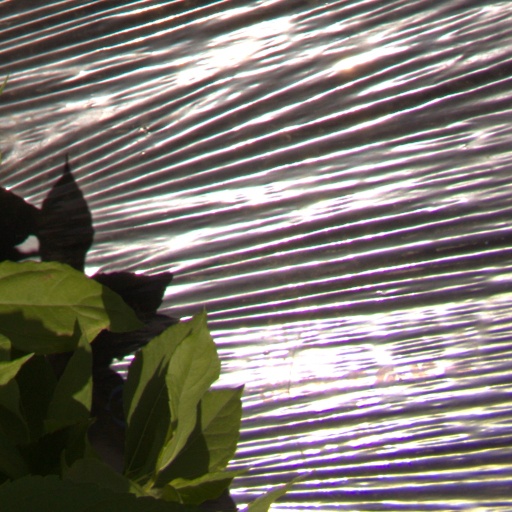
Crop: Jerusalem artichoke